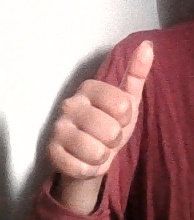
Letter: aleff